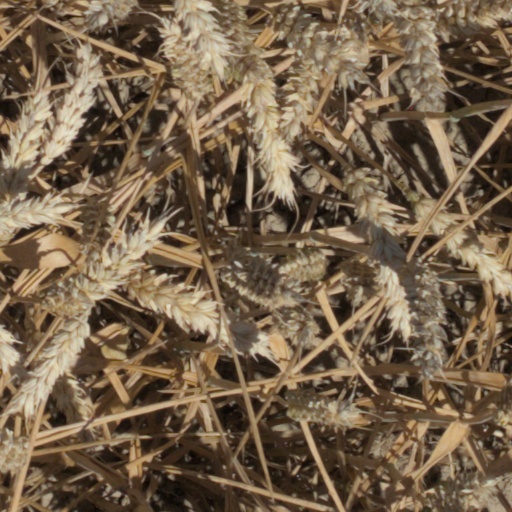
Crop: wheat